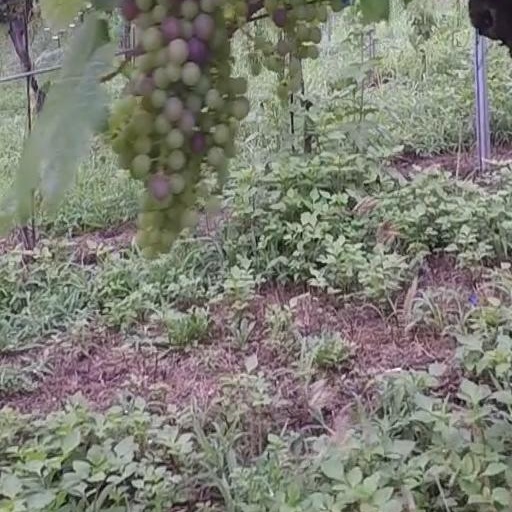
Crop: grape